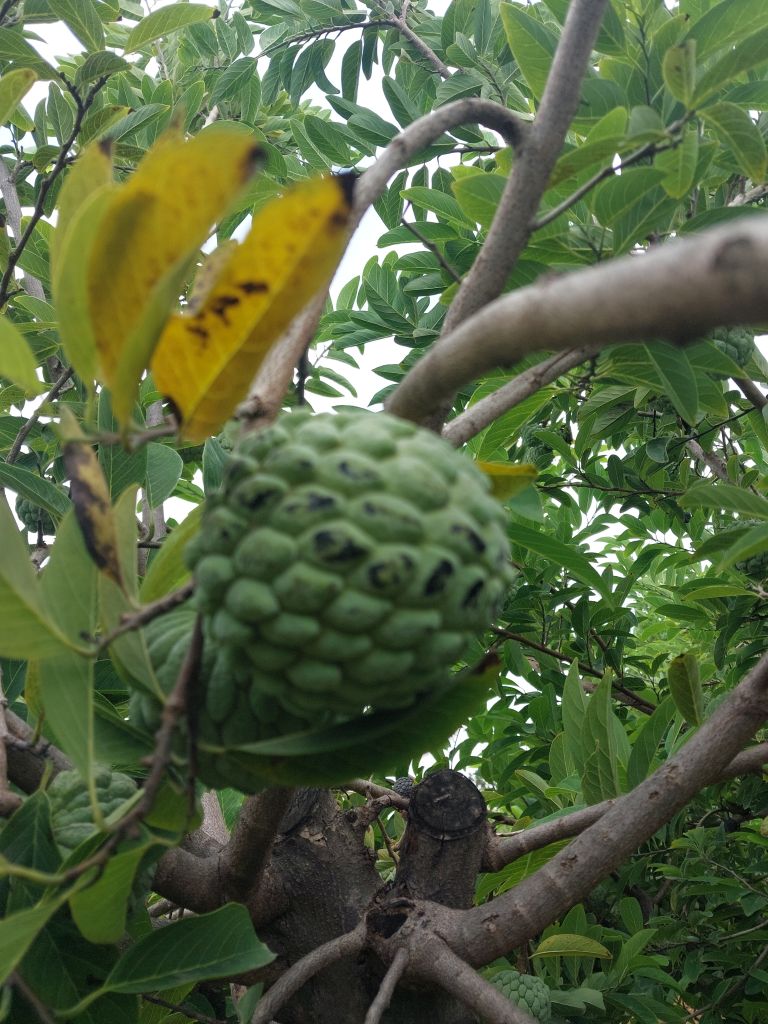
Disease label: Blank Canker